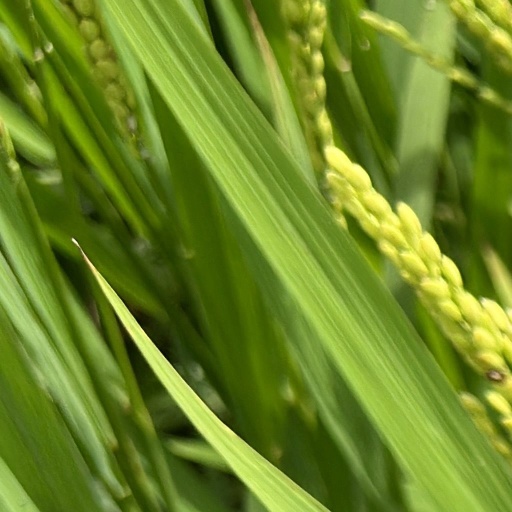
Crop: rice